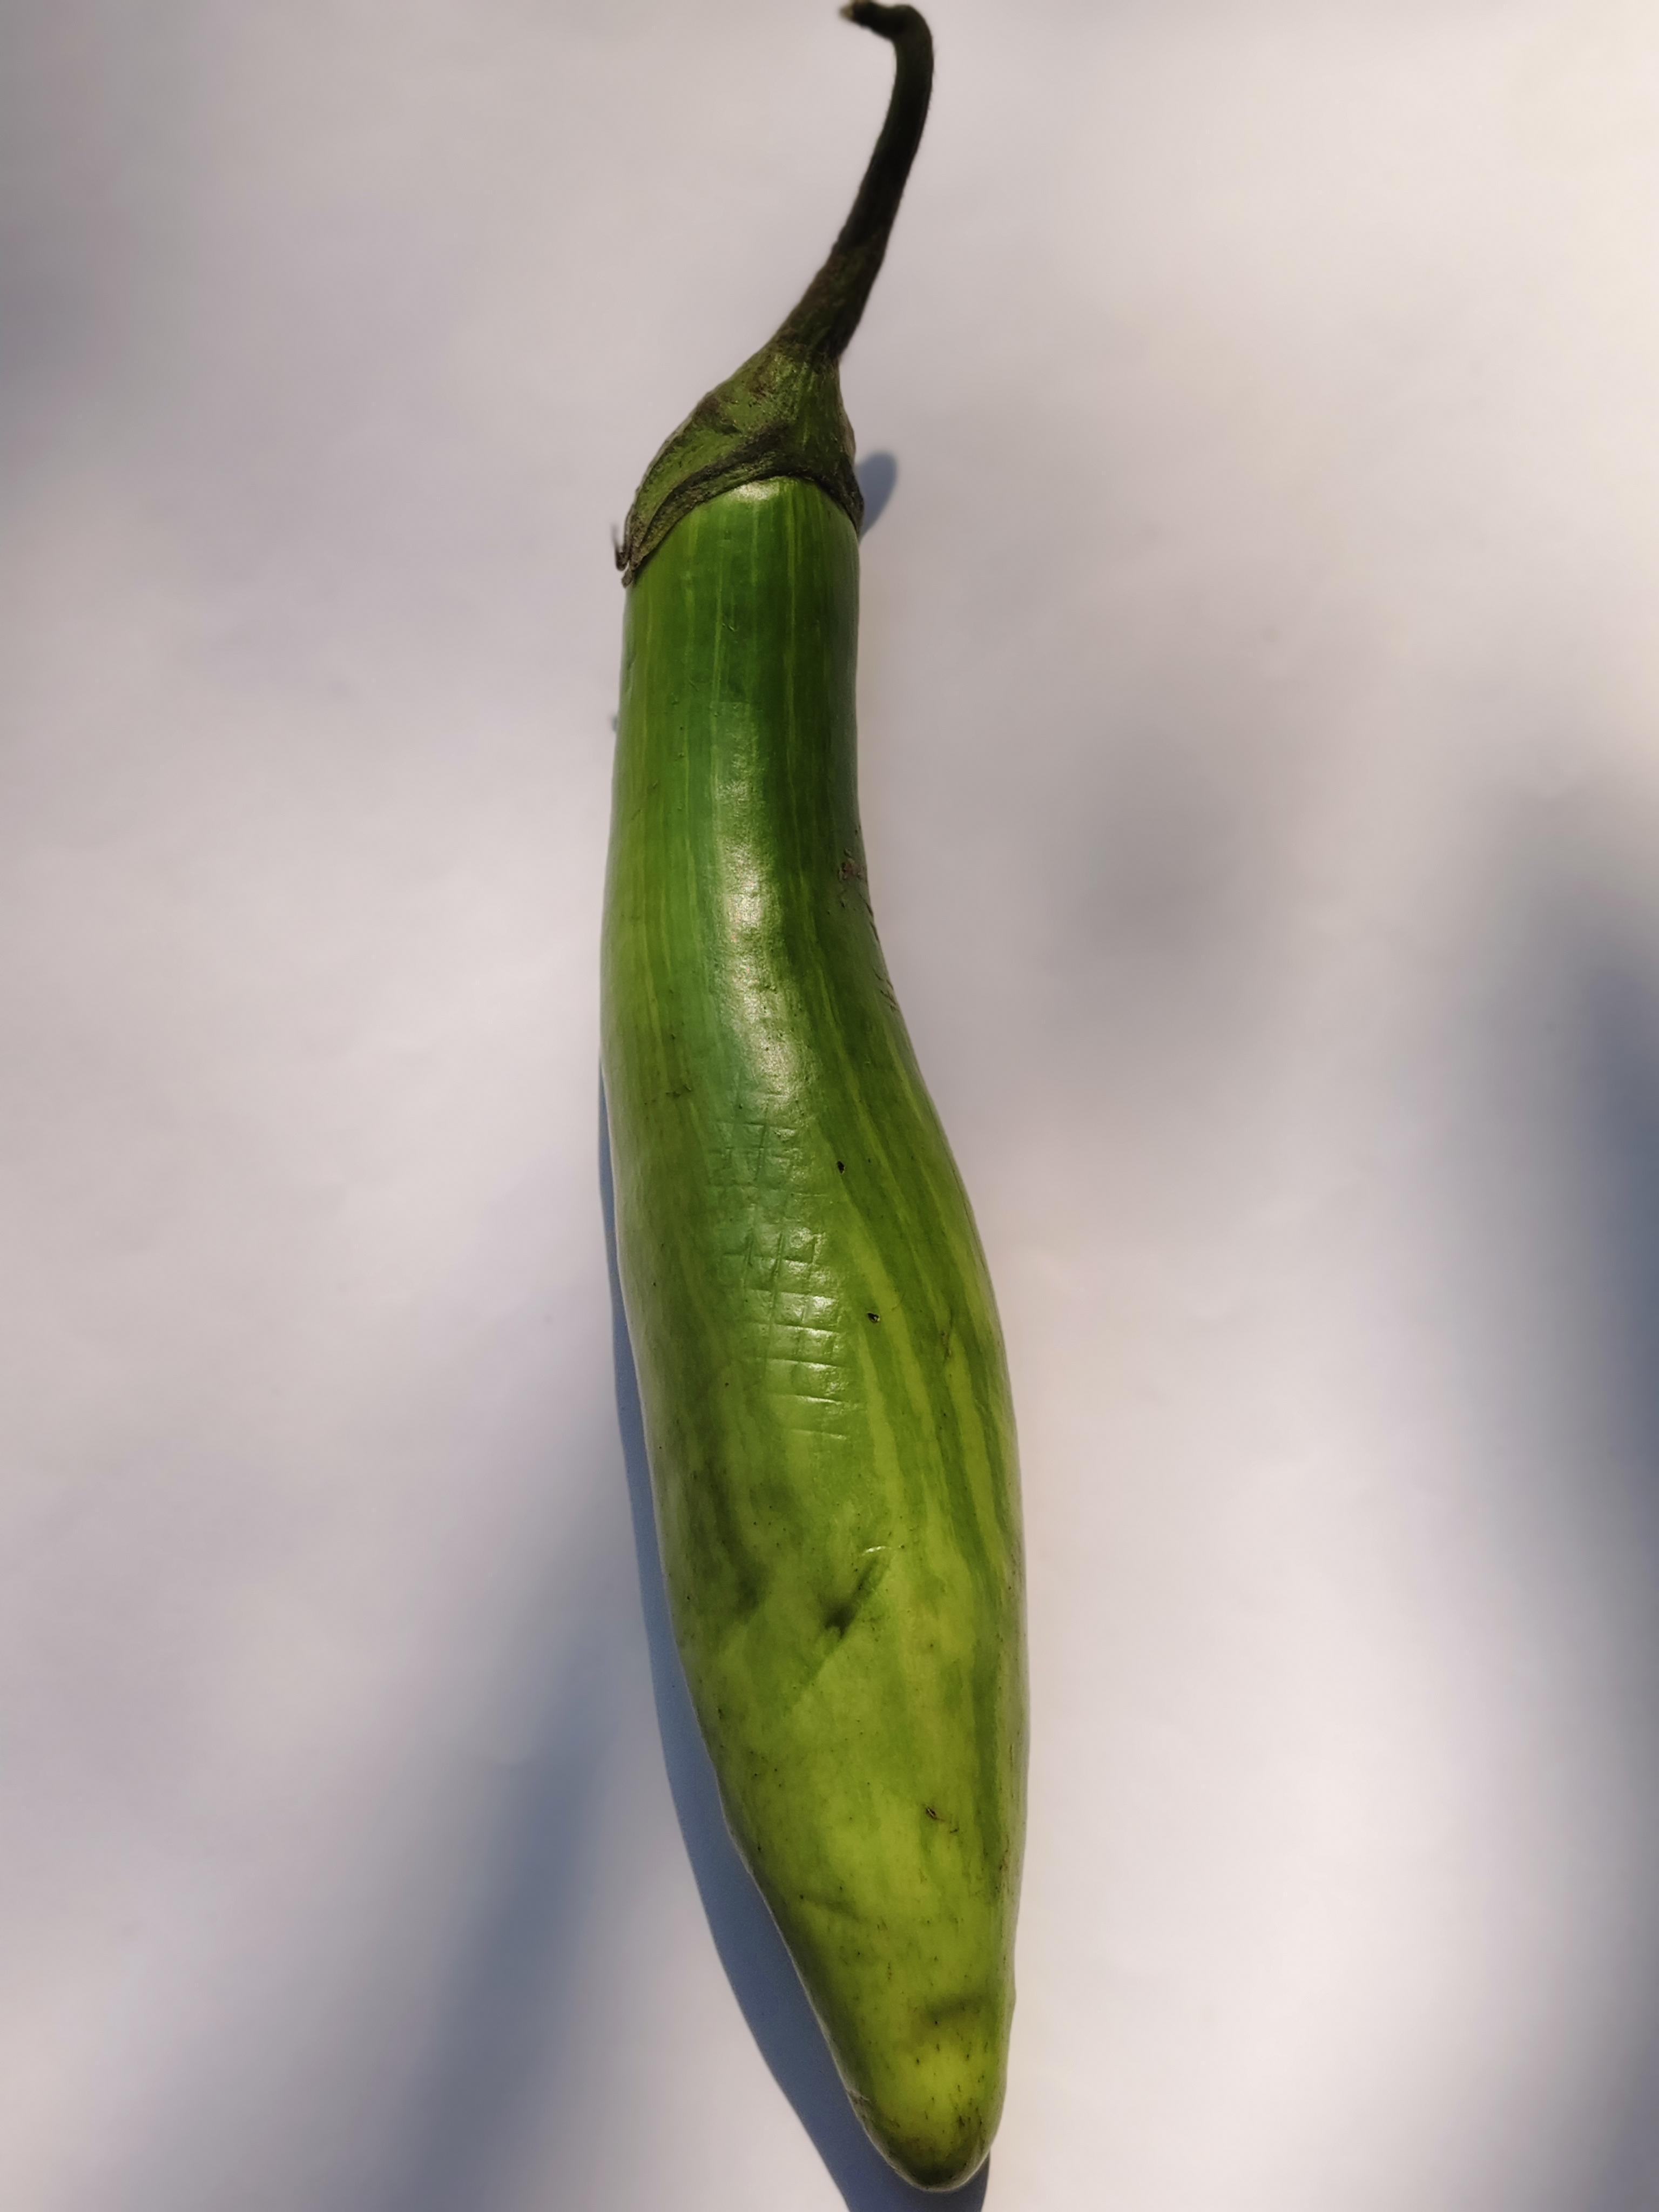
Label: Brinjal